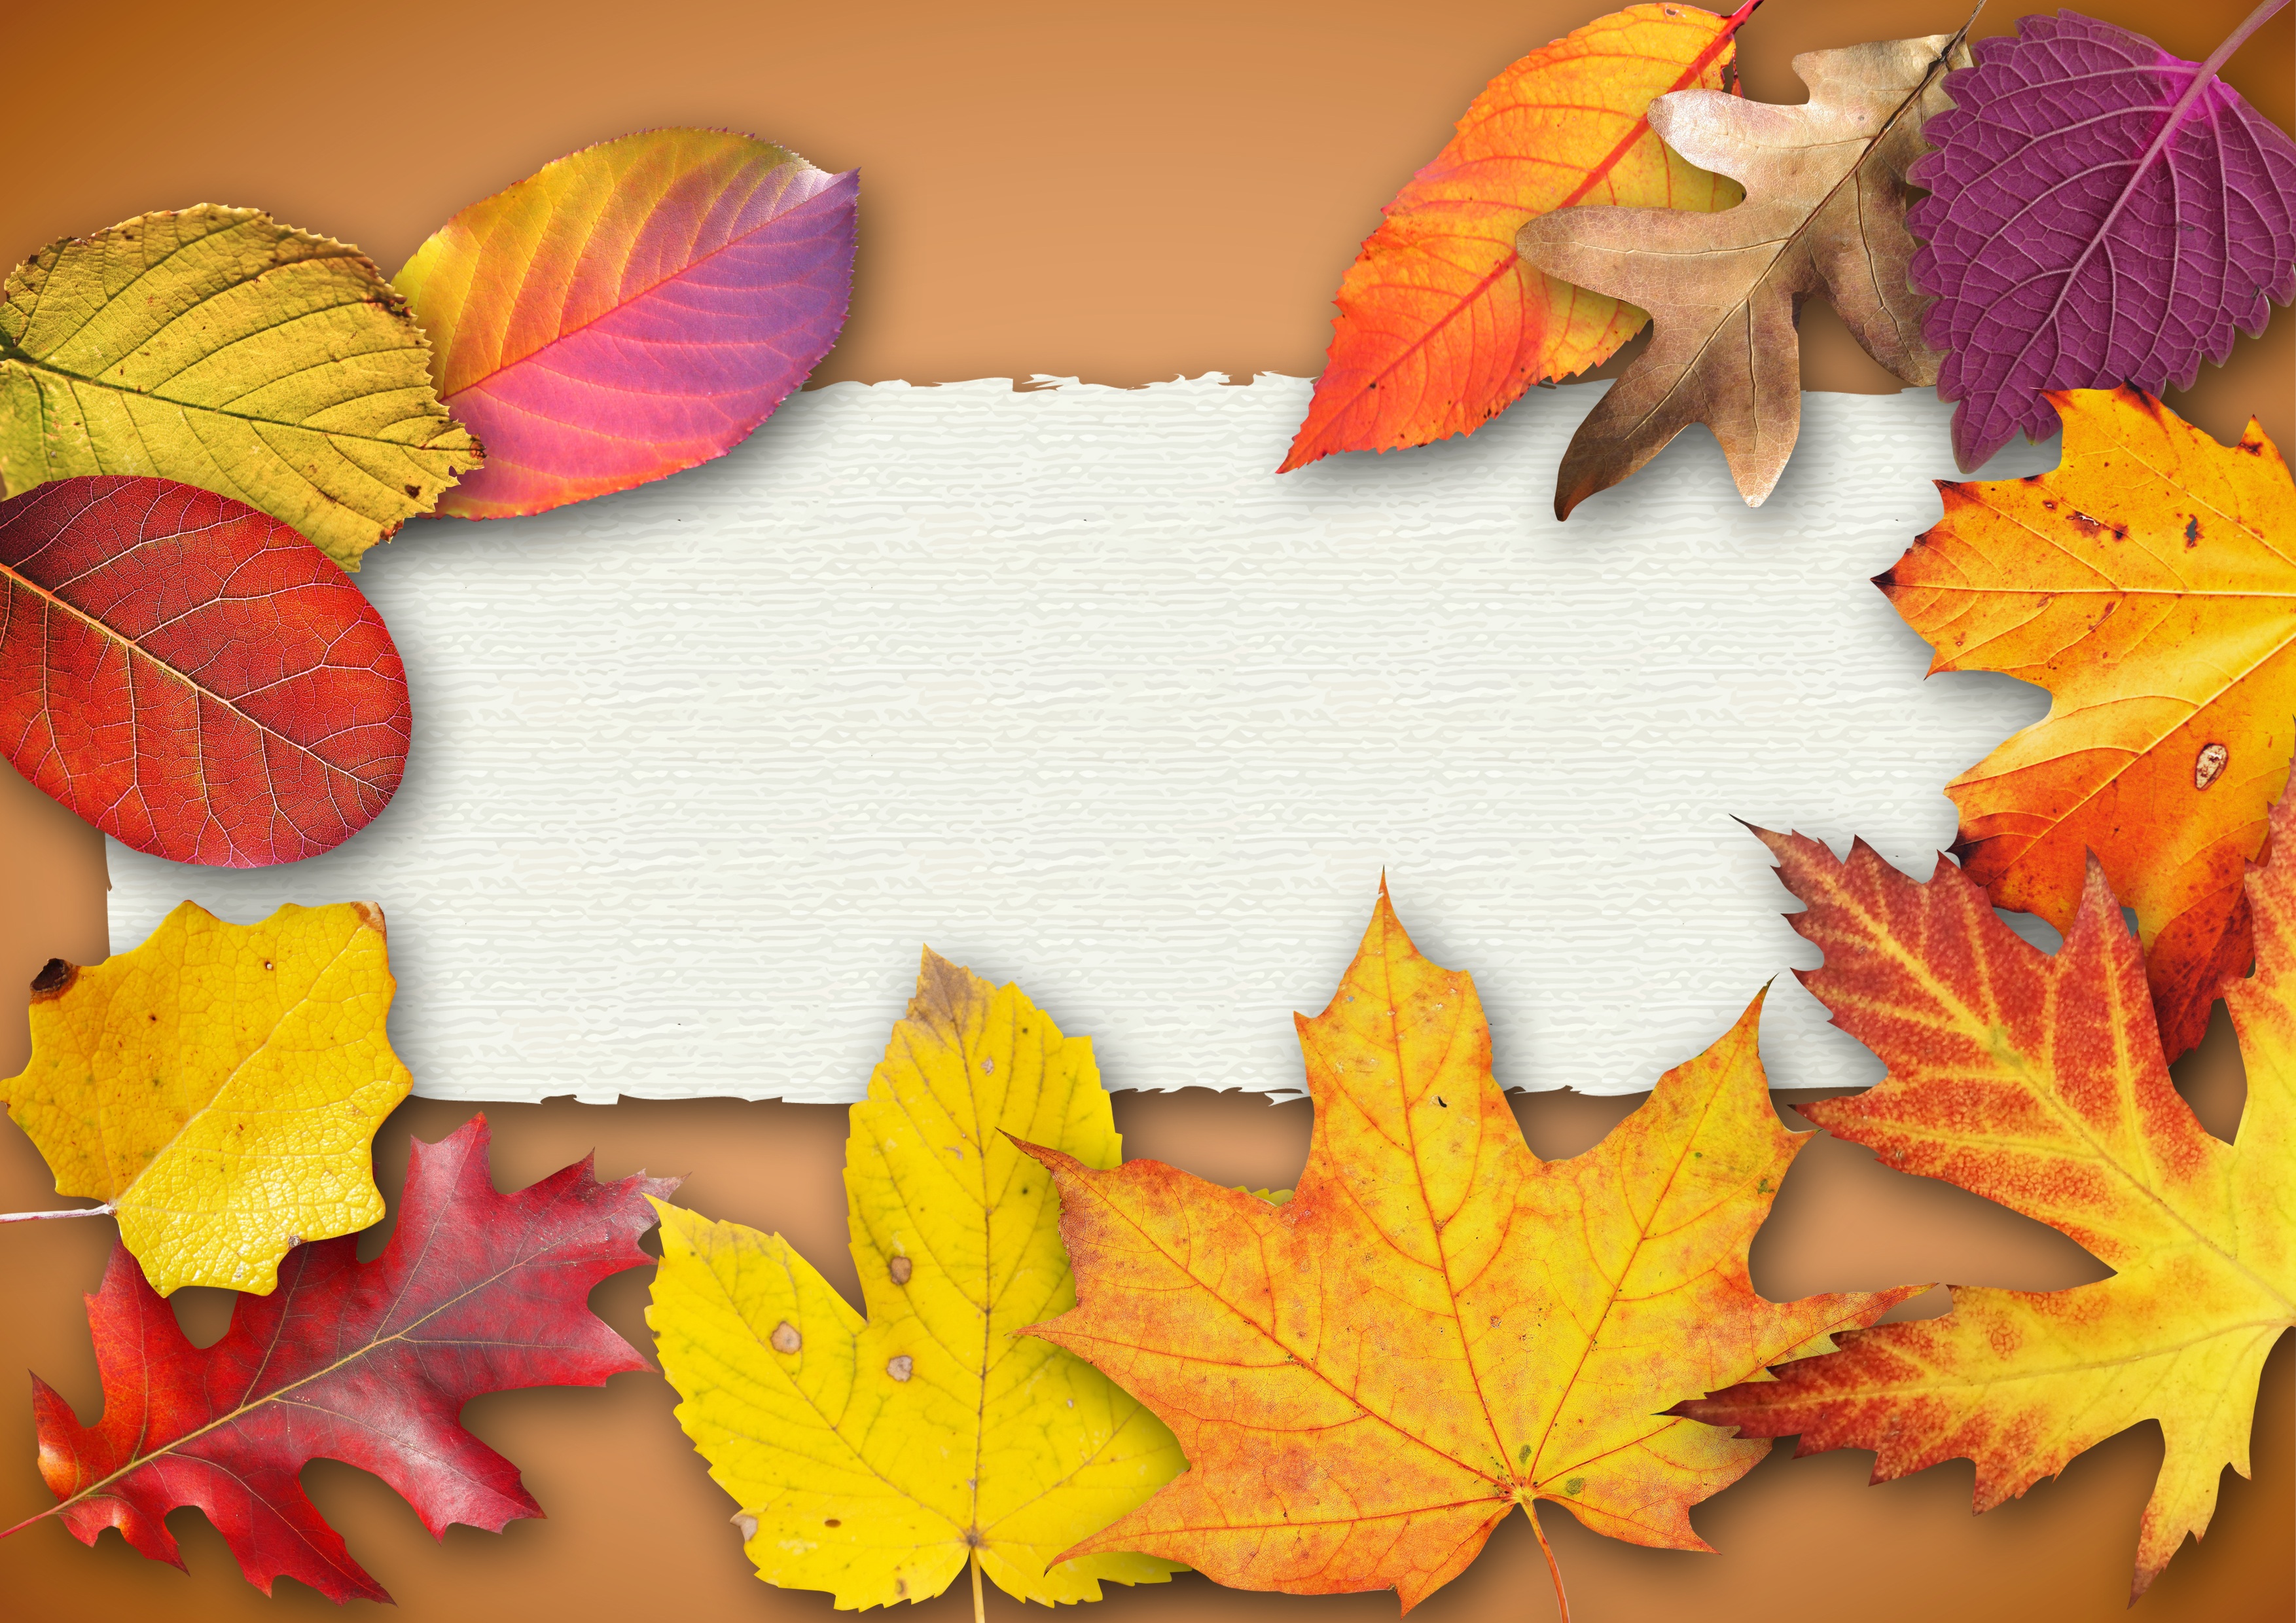
tree, plant, leaf, flower, petal, celebration, color, banner, autumn, colorful, yellow, season, map, maple leaf, cheerful, leaves, festival, background, poster, handmade, anniversary, colored, greeting, greeting card, golden autumn, fund, invitation, autumn beginning, text box, handmade paper